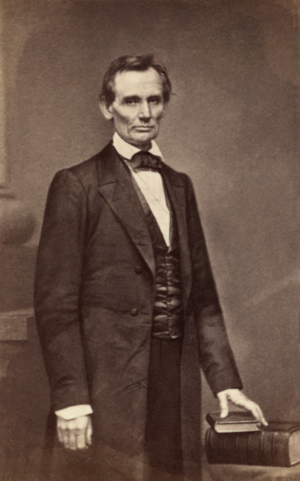
La présidence d'Abraham Lincoln débuta le 4 mars 1861, date de l'investiture d'Abraham Lincoln en tant que 16ᵉ président des États-Unis, et prit fin avec l'assassinat de Lincoln le 15 avril 1865, soit 42 jours après le début de son second mandat. Lincoln fut le premier membre du Parti républicain à être élu à la présidence. Il fut remplacé après sa mort par le vice-président Andrew Johnson. Son mandat fut principalement marqué par la guerre de Sécession opposant les États du Nord aux États du Sud.